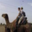
Label: camel